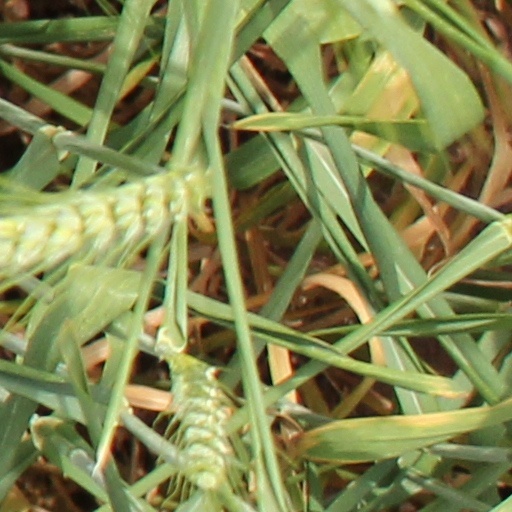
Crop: wheat